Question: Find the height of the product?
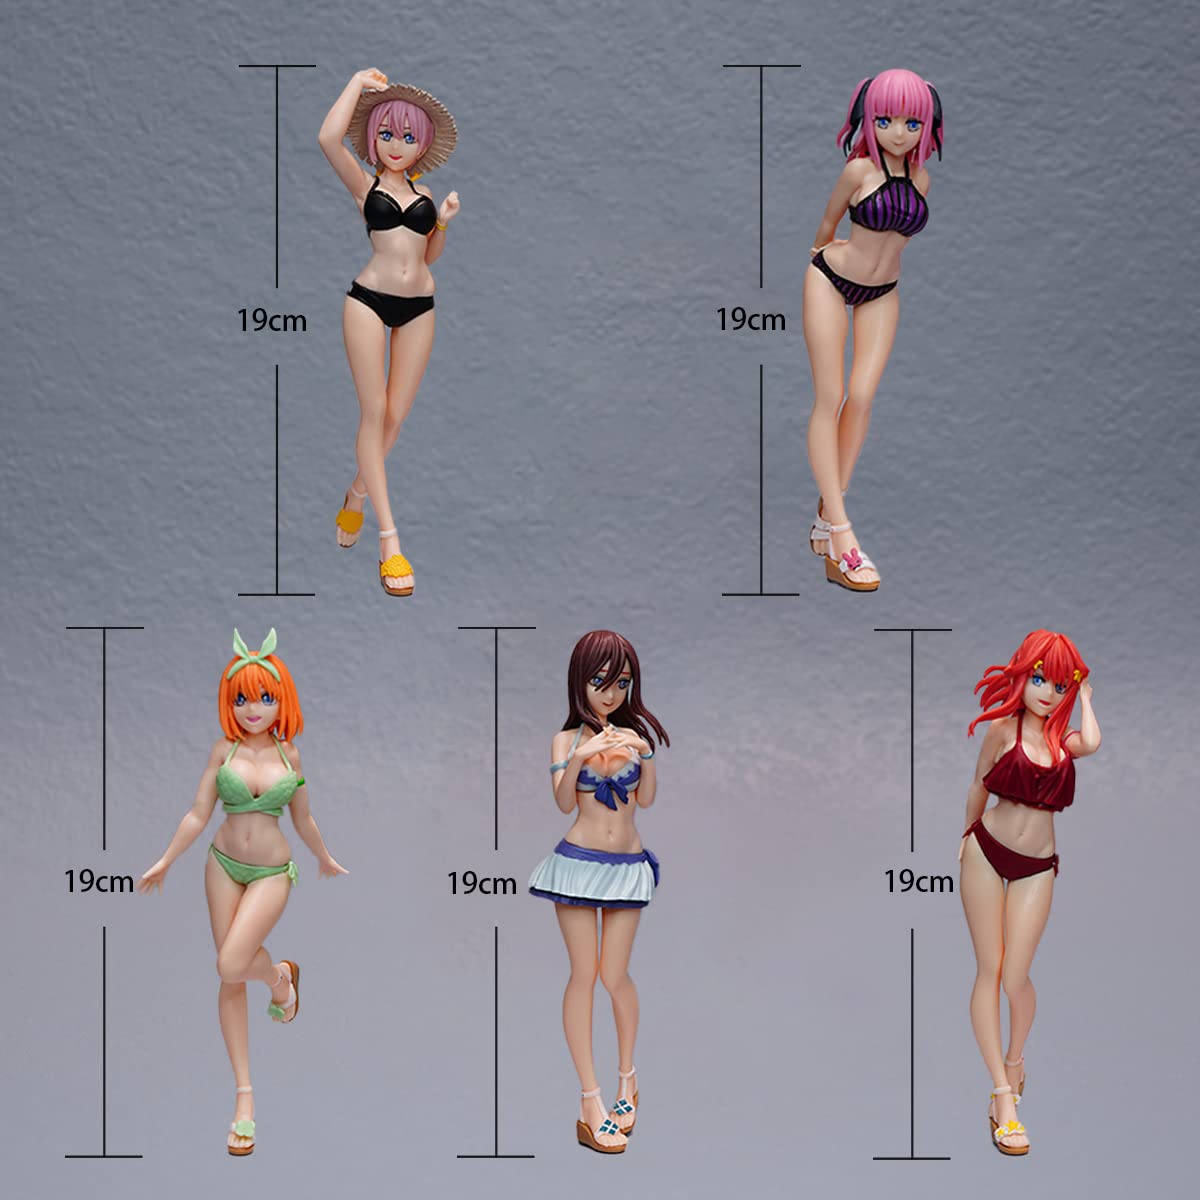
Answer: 19.0 centimetre